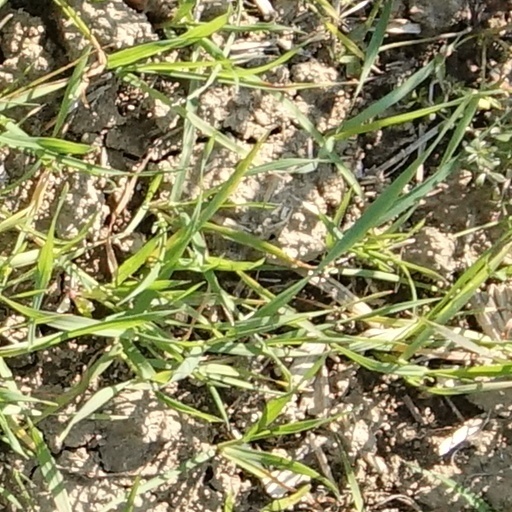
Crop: wheat